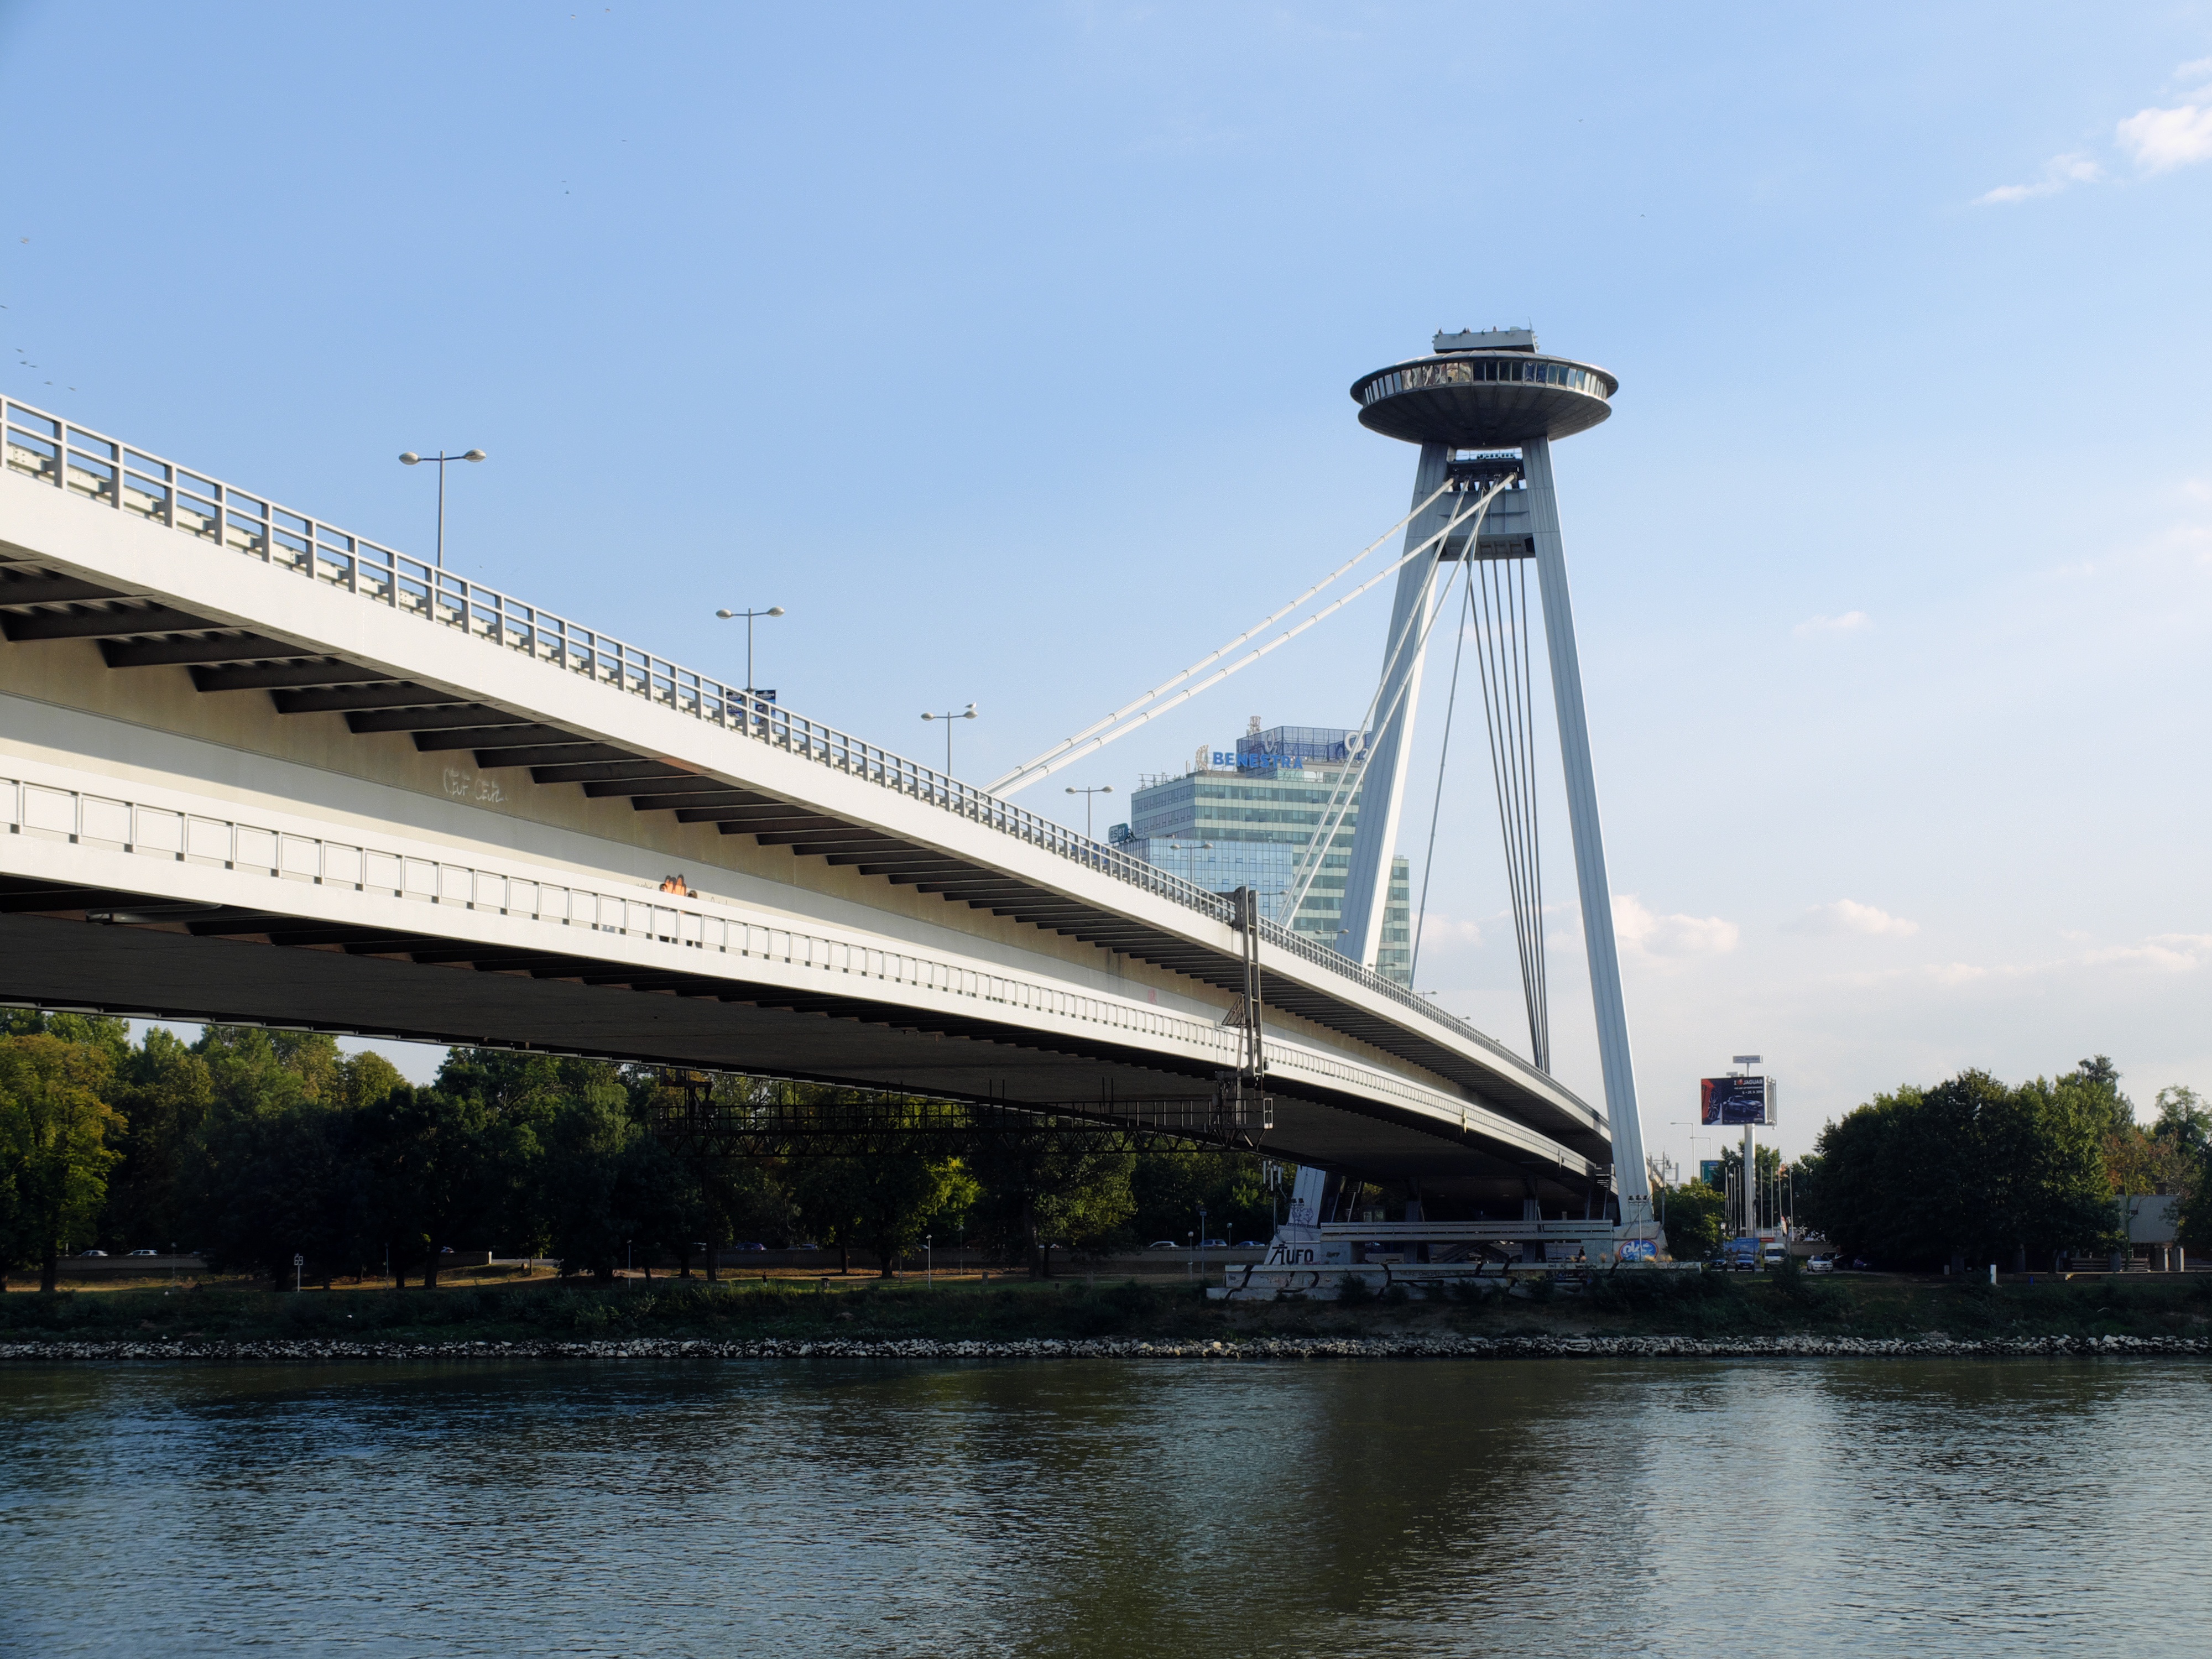
water, bridge, river, transport, landmark, waterway, cable stayed bridge, arch bridge, nonbuilding structure